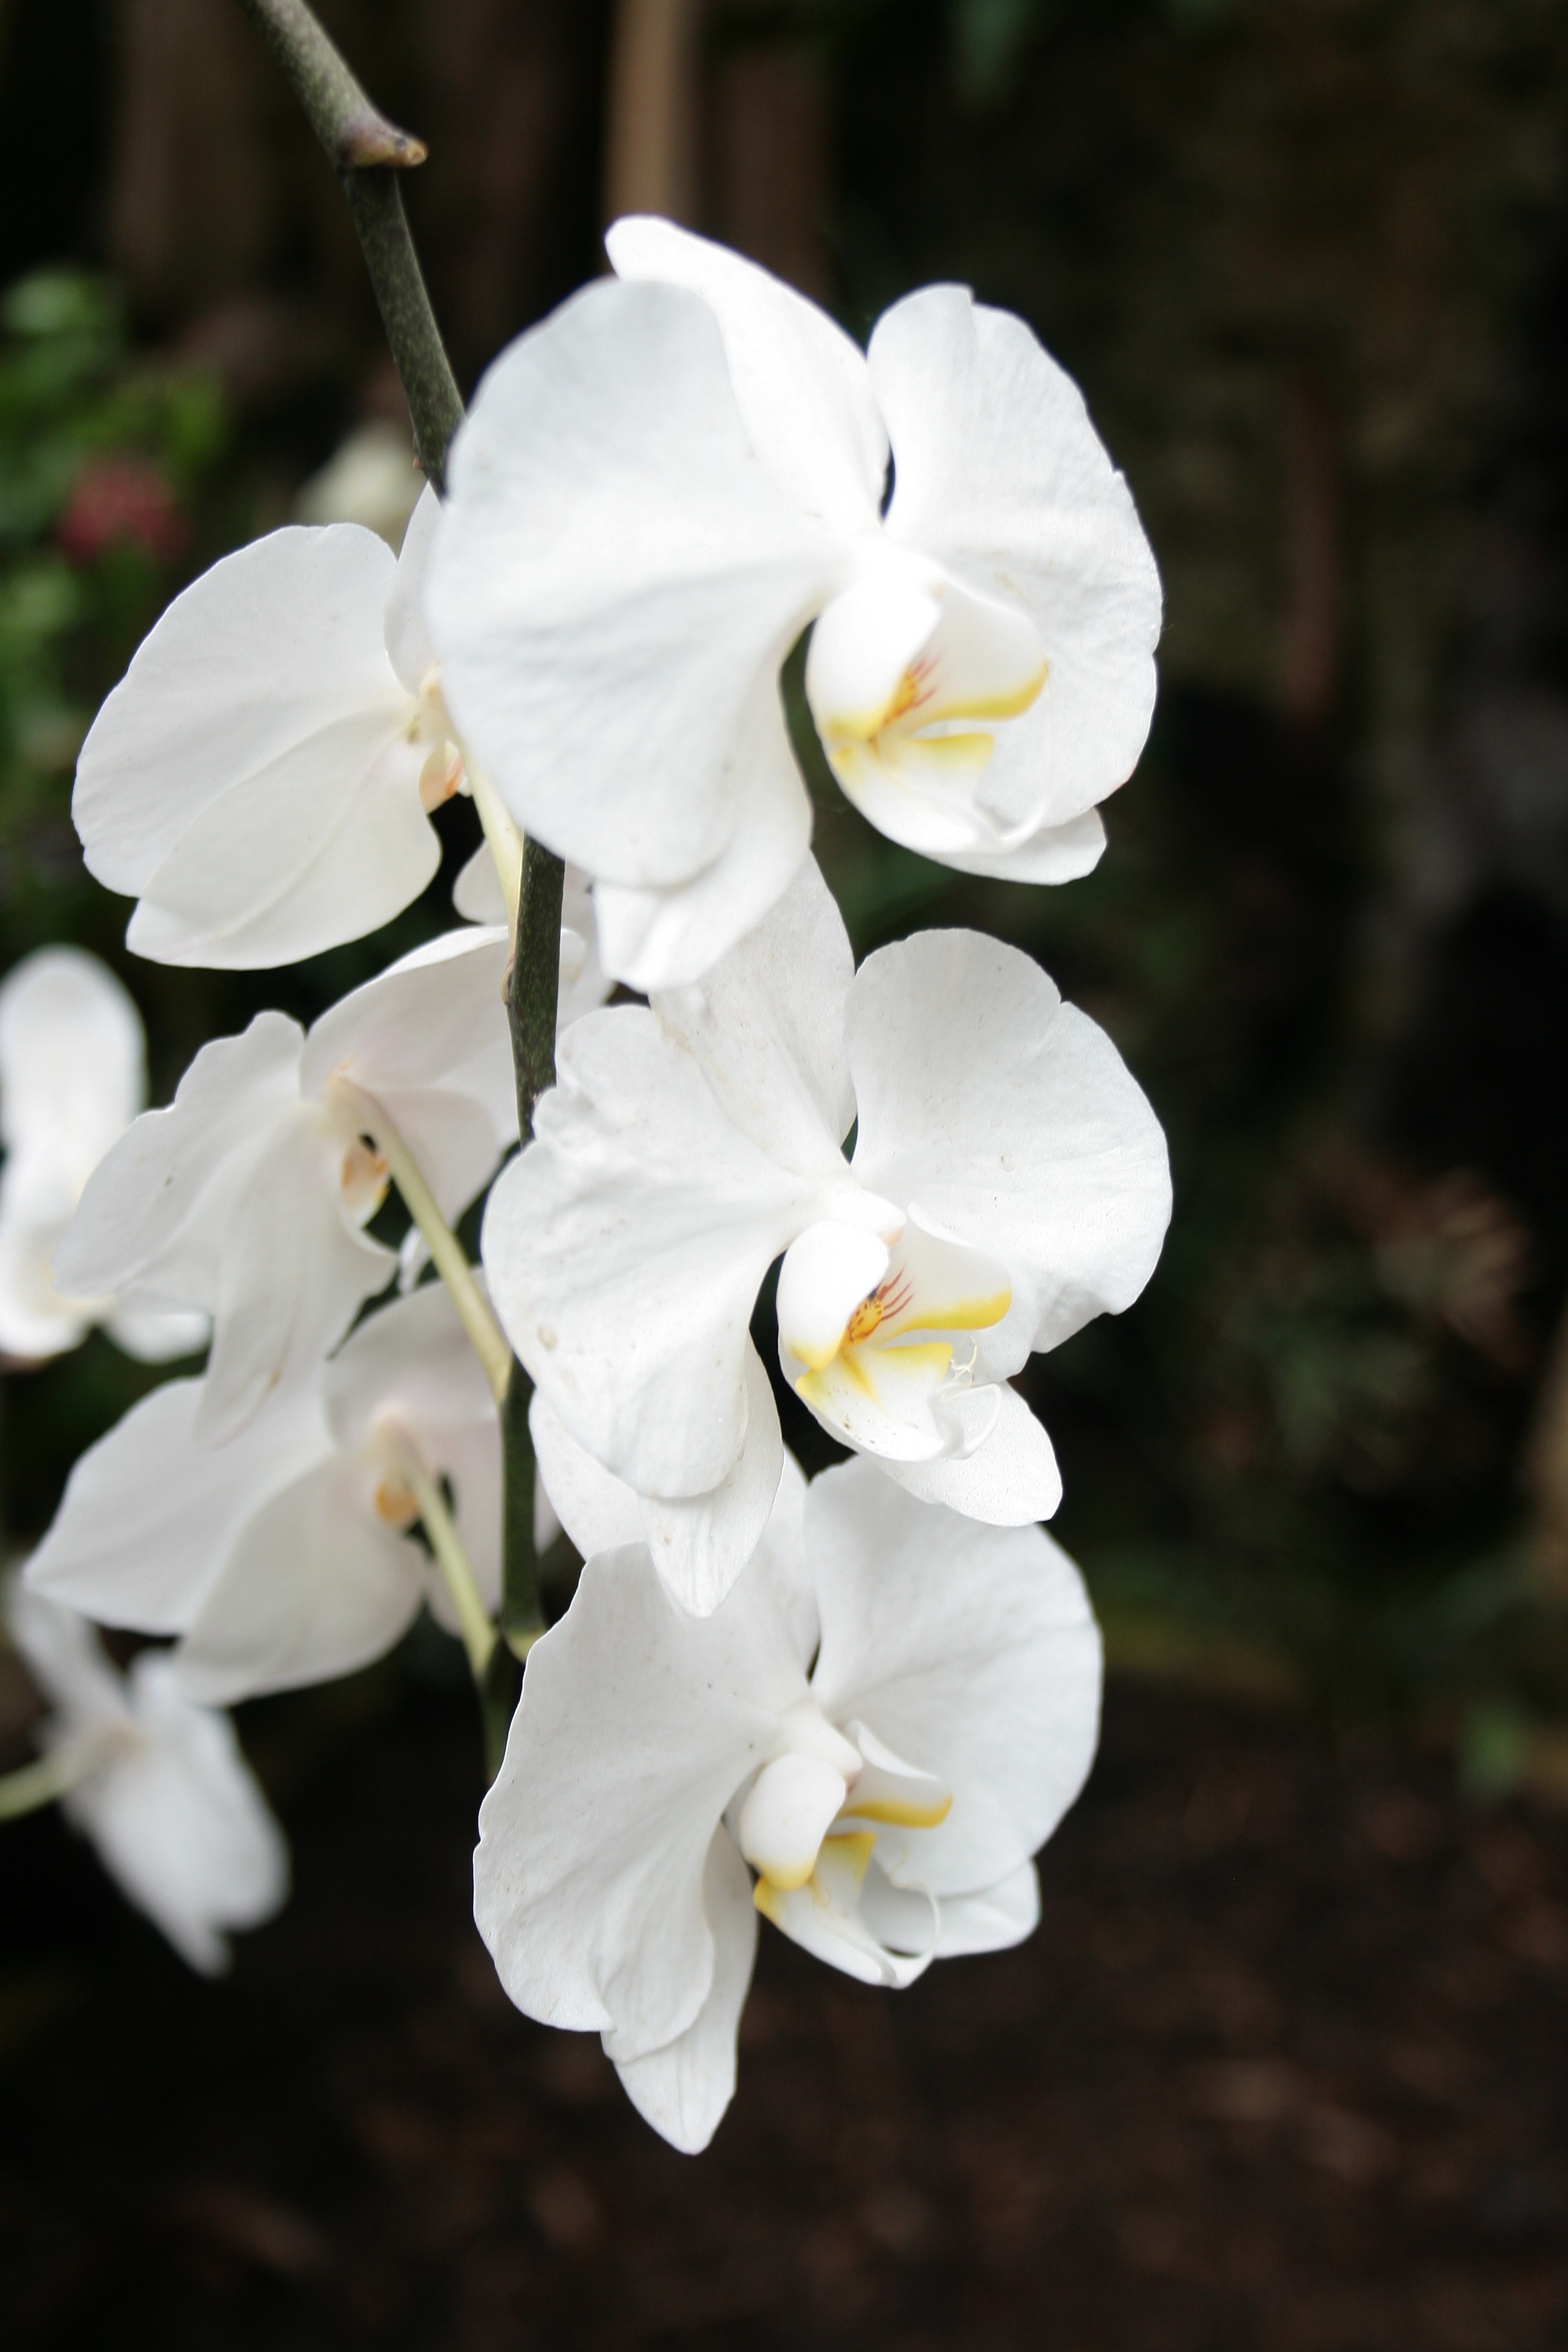
nature, blossom, plant, white, flower, petal, tropical, natural, romantic, botany, flora, orchid, wildflower, macro photography, jasmine, flowering plant, dendrobium, land plant, moth orchid